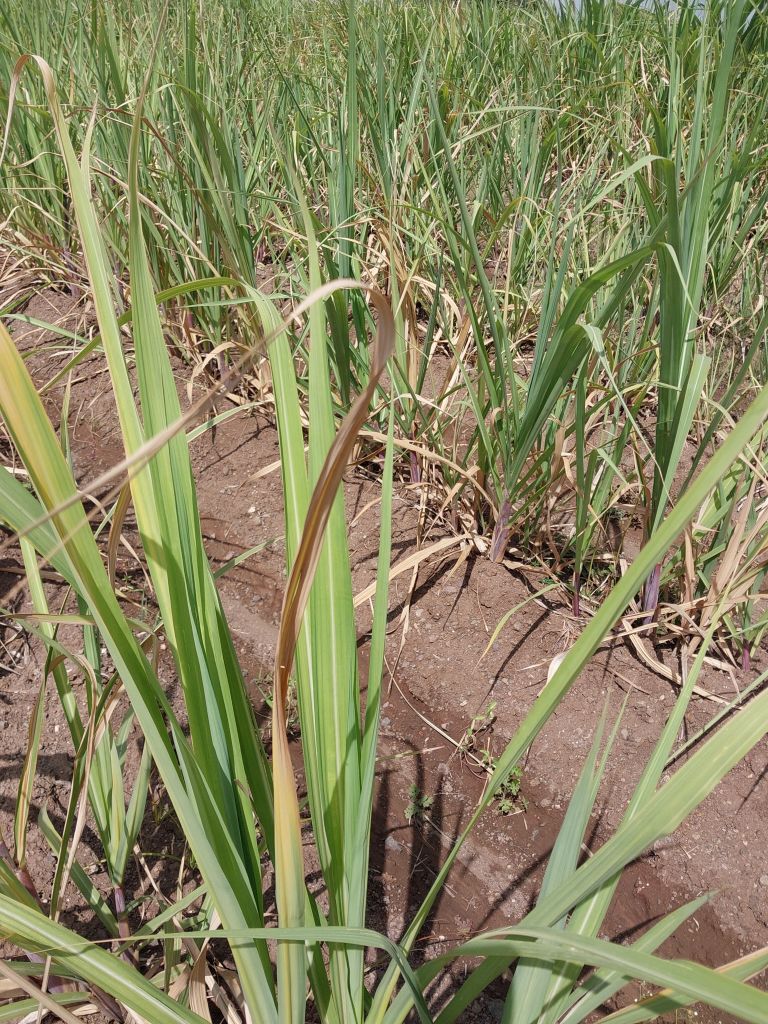
Label: Yellow Leaf